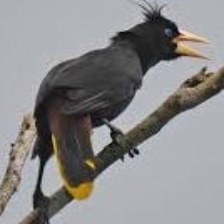
Species: CRESTED OROPENDOLA
Scientific name: PSAROCOLIUS DECUMANUS